Yeto Vellipoyindhi Manasu

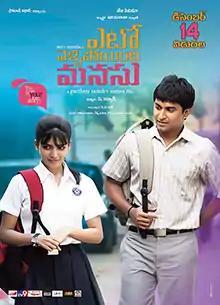
Movie Poster

Yeto Vellipoyindhi Manasu is a 2012 Indian Telugu-language musical romance film co written, co produced and directed by Gautham Vasudev Menon. It stars Nani and Samantha. The film features score and soundtrack composed by Ilaiyaraaja and cinematography by M. S. Prabhu. It was simultaneously shot in Tamil as "Neethaane En Ponvasantham" with Jiiva replacing Nani. The film received five Nandi Awards.